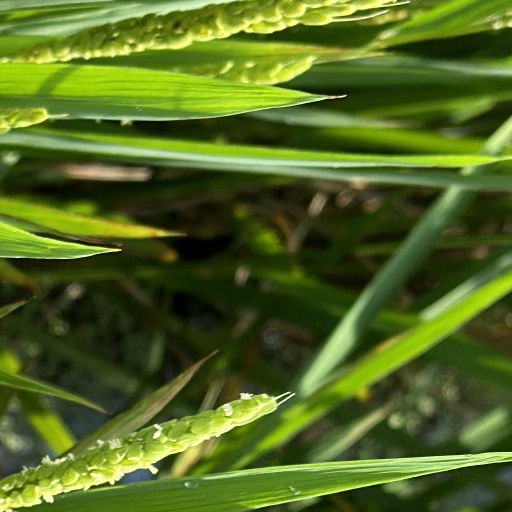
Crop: rice